Rydal Bank Church

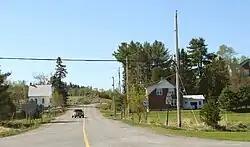
Rydal Bank with the church visible on the left.

The former Rydal Bank Church, also known as the Rydal Bank Presbyterian Church and the Rydal Bank United Church, is an historic Carpenter Gothic-style church building located at 1634 Highway 638, in Rydal Bank in the township of Plummer Additional, north of Bruce Mines, Ontario, Canada. Completed in 1908, its wooden frame exterior, corner entry-bell tower, steep pitched roof and lancet windows are typical of Carpenter Gothic style churches. It was built to serve a Presbyterian congregation which joined the United Church of Canada in 1925 when that new denomination was formed.